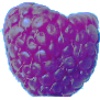
Label: Raspberry 1